Urðr

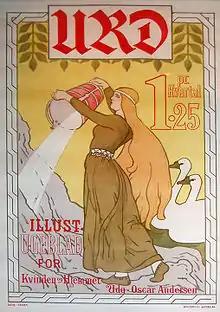
A poster for the Norwegian women's magazine "Urd" by Andreas Bloch and Olaf Krohn.

Urðr (Old Norse: fate) is one of the Norns in Norse mythology. Along with Verðandi (possibly "happening" or "present") and Skuld (possibly "debt" or "future"), Urðr makes up a trio of Norns that are described as deciding the fates of people. Urðr is attested in stanza 20 of the "Poetic Edda" poem "Völuspá" and the "Prose Edda" book "Gylfaginning".